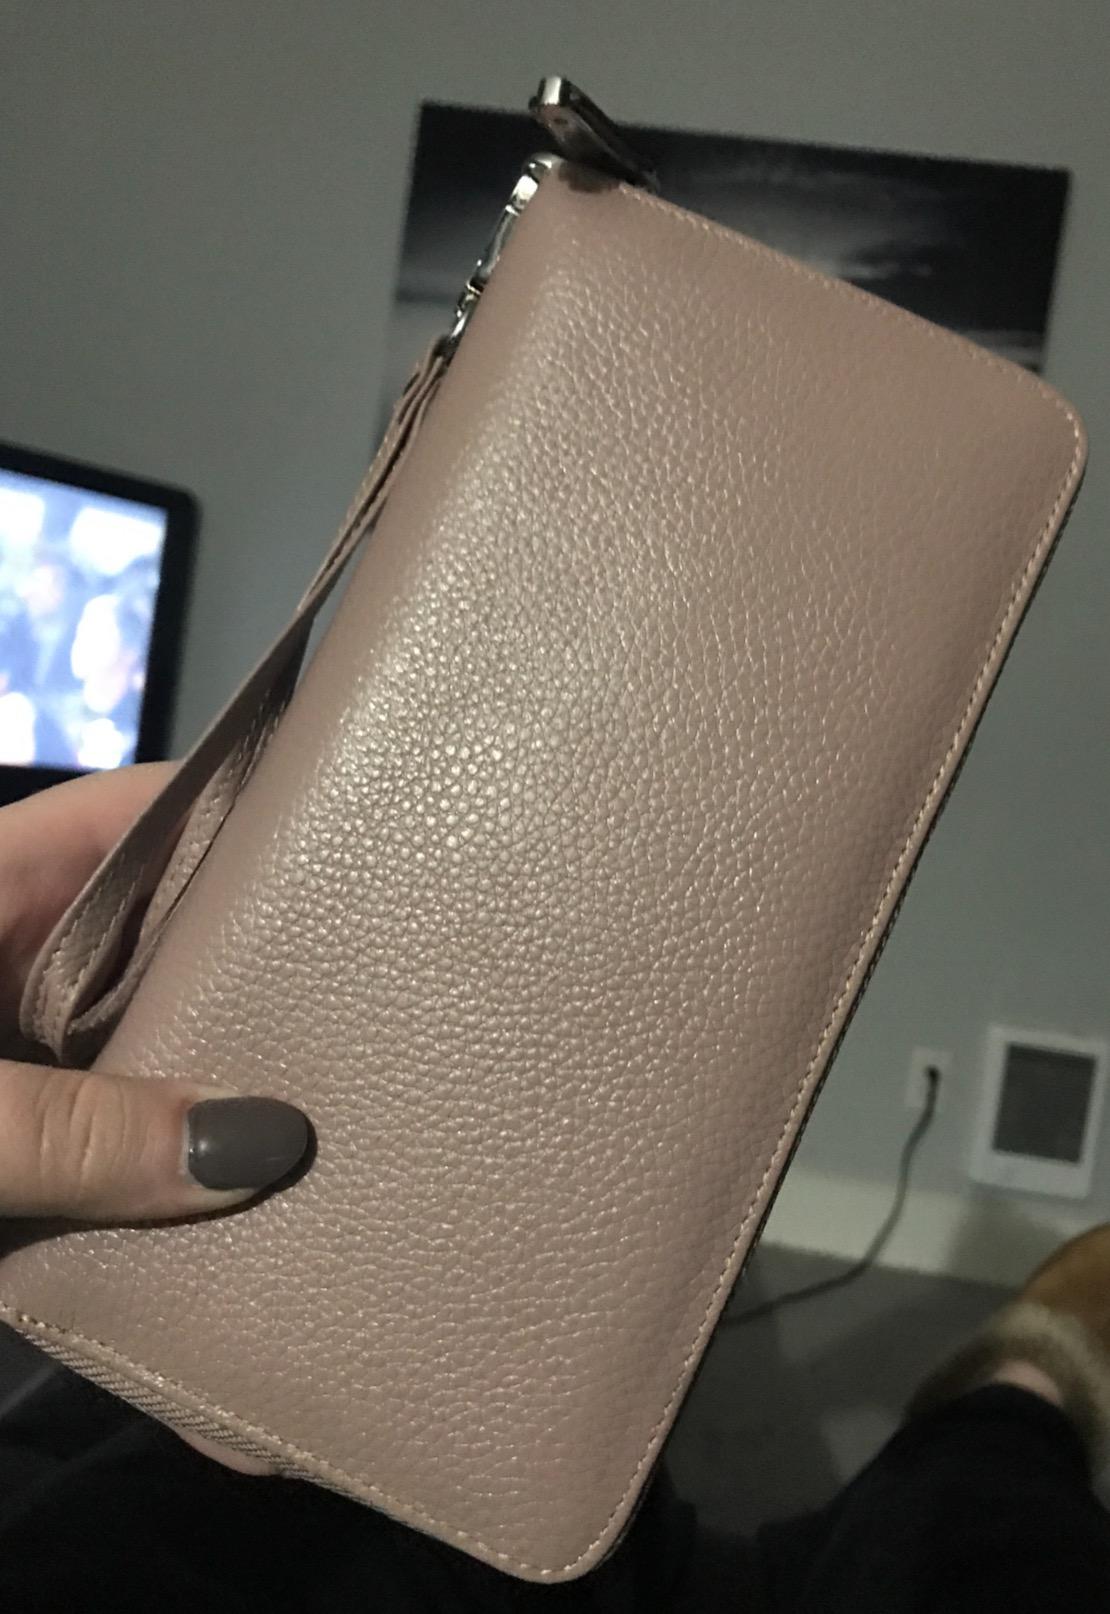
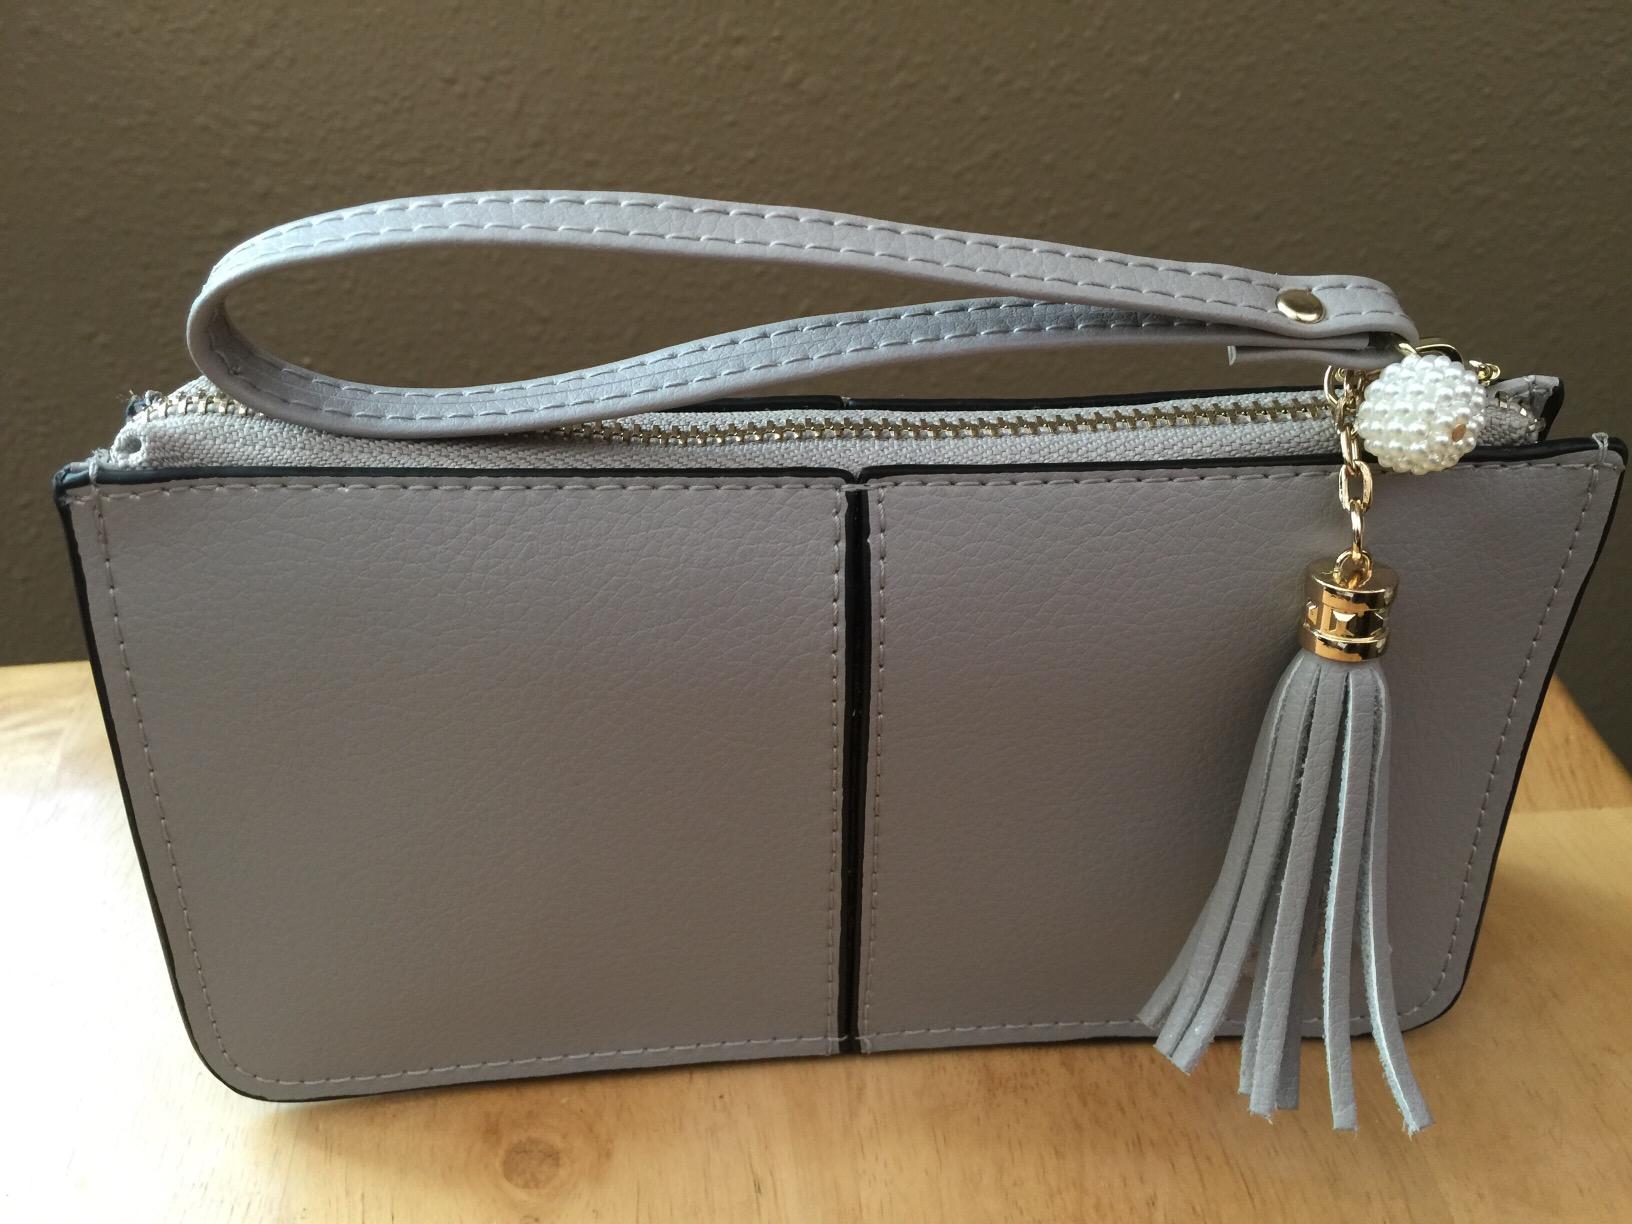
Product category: accessories_wallet
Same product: no